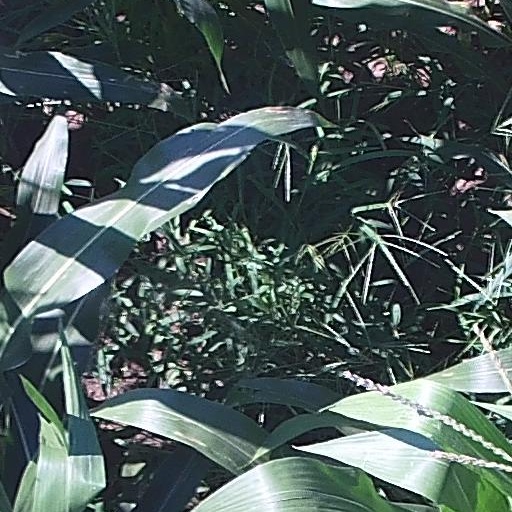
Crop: maize; corn